Wrybill

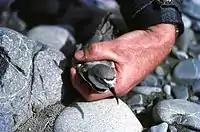
Wrybill female

The wrybill is a small, plump plover, measuring in length and weighing between . The plumage is slightly sexually dimorphic. The male has a white forehead and pale grey crown, nape, back, wings and tail and a white throat, breast, belly and rump, with a thin black band across the breast. This band is thinner in the female, and much less distinct in both sexes in the non-breeding season. The other difference between the sexes is a small black bar between the white forehead and the grey crown, which is present in the males but not the females. As with the breast band it is reduced in the non-breeding season. The most distinctive feature of the bird is the long black bill, which is always curved to the right. The wrybill is the only species of bird with an asymmetrically turned bill.